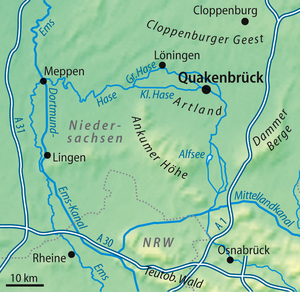
Badbergen / Geografi
Kommunen Badbergen ligger syd for Quakenbrück
Badbergen er en kommune med knap 4.500 indbyggere, beliggende i den nordlige del af Landkreis Osnabrück, i den tyske delstat Niedersachsen. Kommunen er en del af Samtgemeinde Artland hvis administration ligger i byen Quakenbrück.